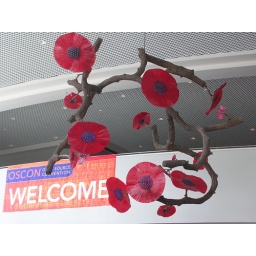
View of the flower sculpture hanging near the 2nd floor balcony